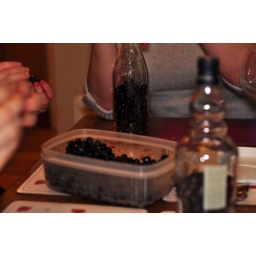
Making some Sloe Gin: ... in the closing stages of the bottle filling contest, girls vs. boys.